Glasgow bid for the 2018 Summer Youth Olympics

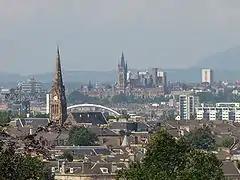
View of Glasgow's South Side and West End from Queen's Park

Glasgow's bid for the 2018 Summer Youth Olympics marked the first time a city in Scotland has made a bid for an Olympic Game.